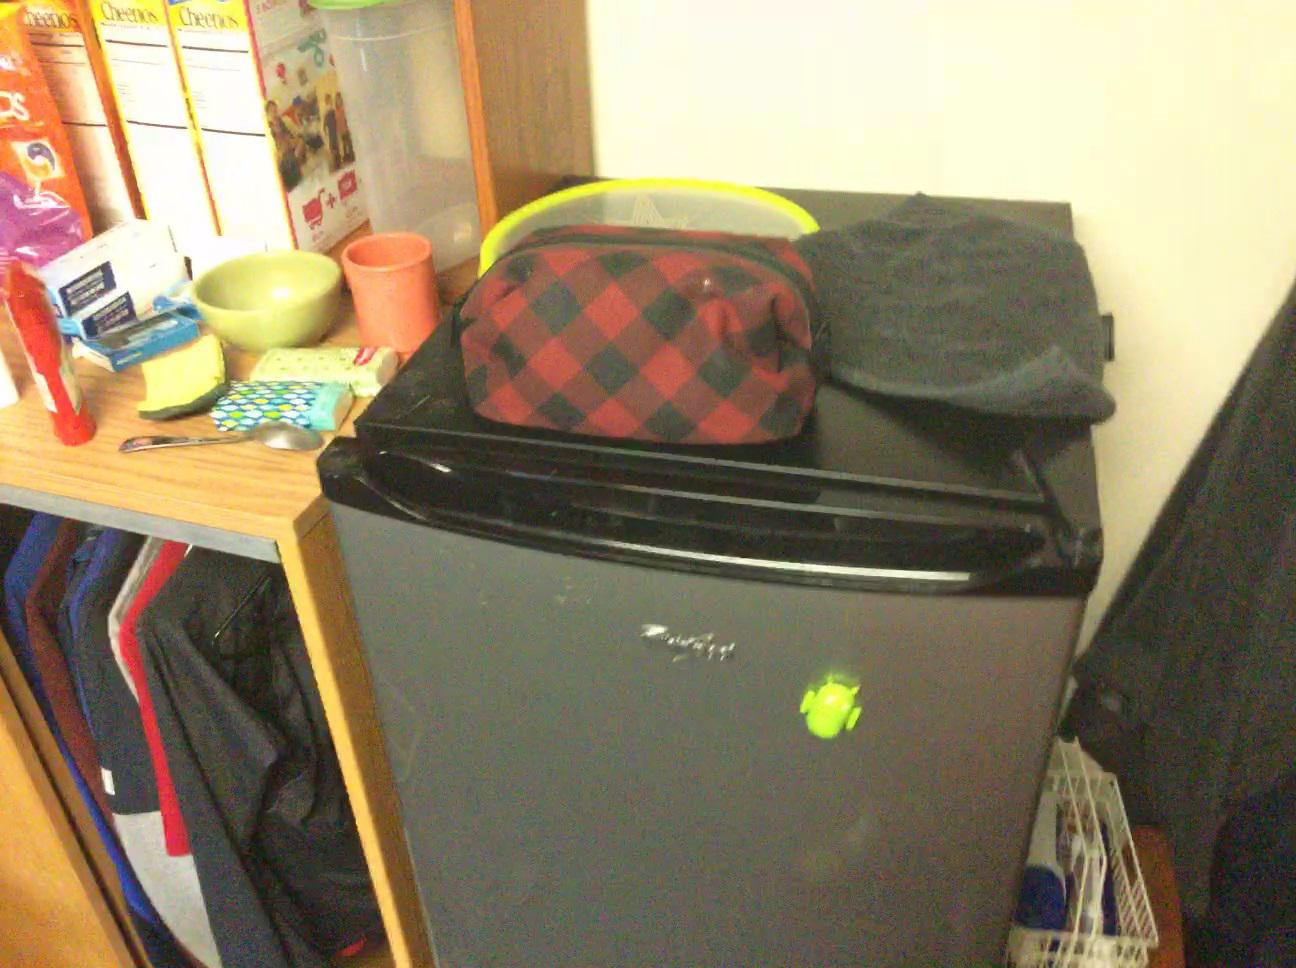
Question: Can the refrigerator fit behind the cabinet from the world's perspective? Final answer should be yes or no.
Answer: Yes